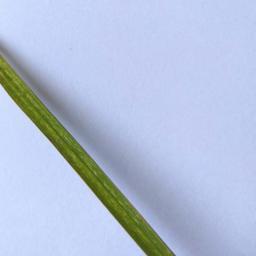
Label: Rice___Healthy